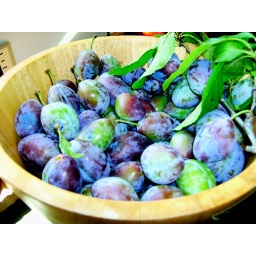
Akasha and I went harvesting today in the Alleys on the Southside...we stood on the roof of the car to pick the just-right-plums!